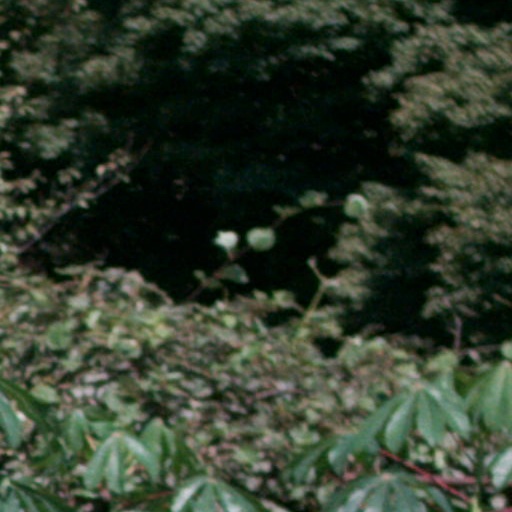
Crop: cassava